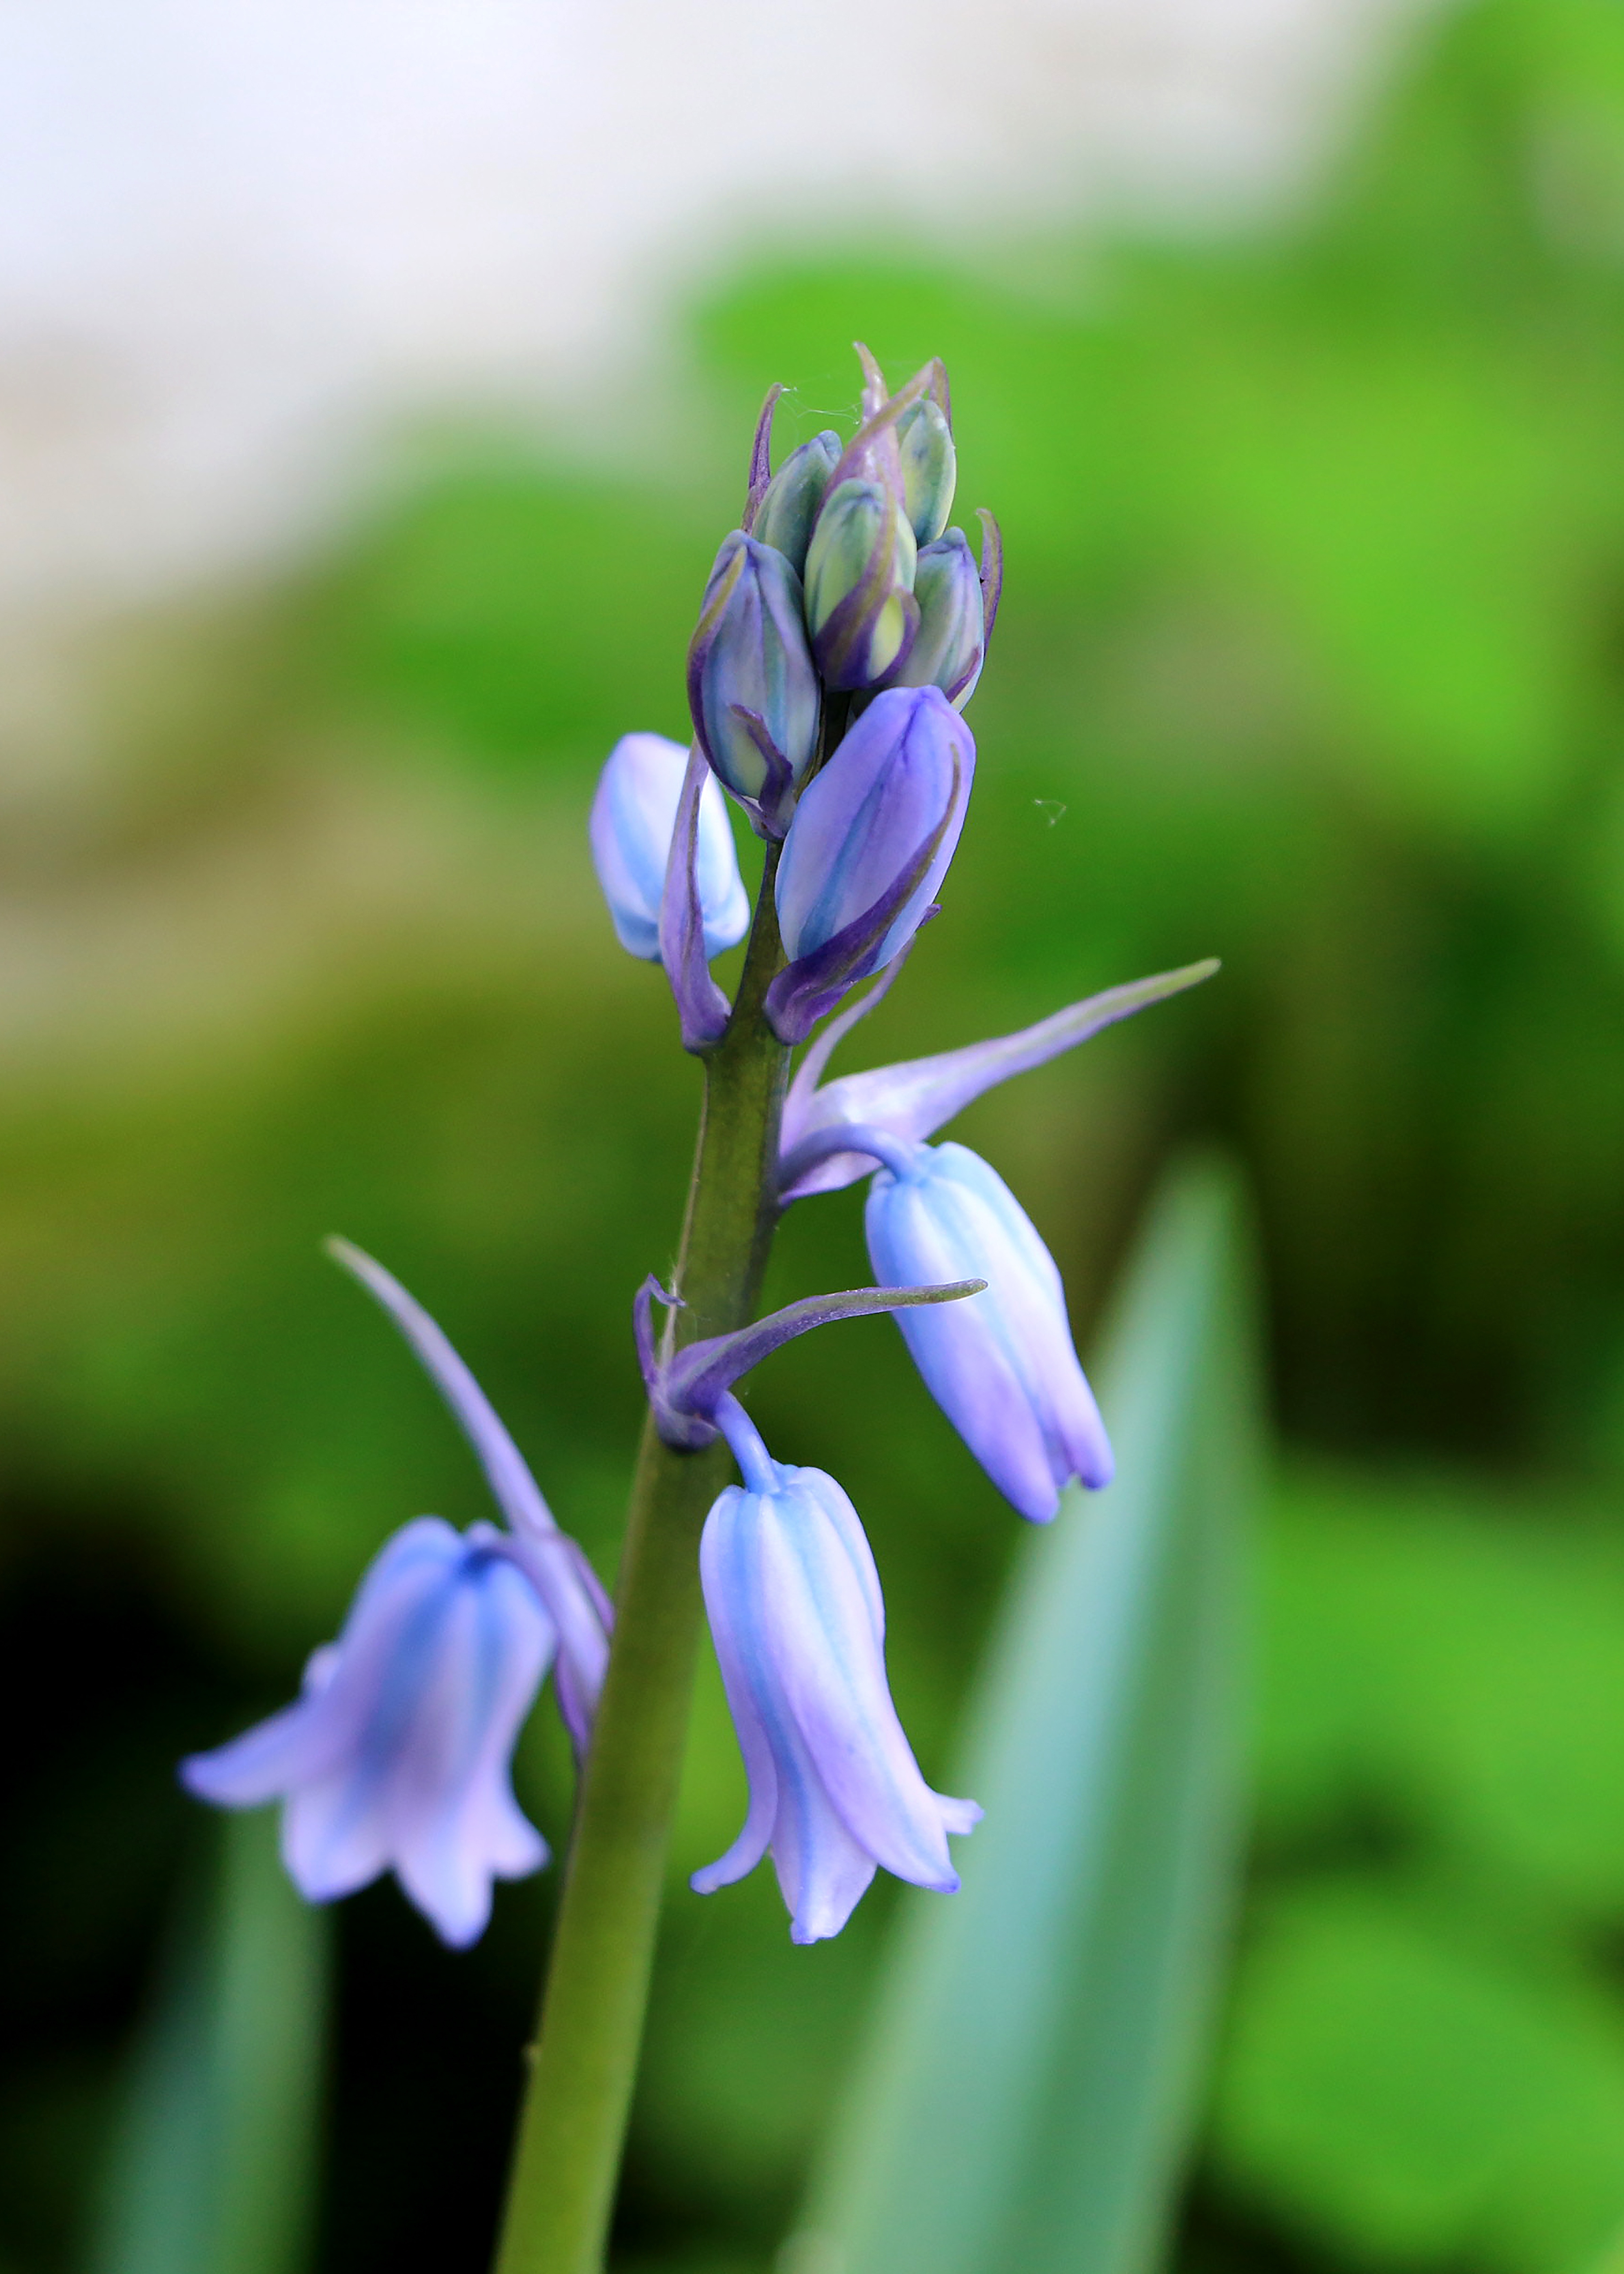
nature, blossom, plant, flower, petal, green, botany, flora, wildflower, close up, hyacinth, scilla, macro photography, flowering plant, plant stem, land plant